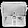
Label: Bag